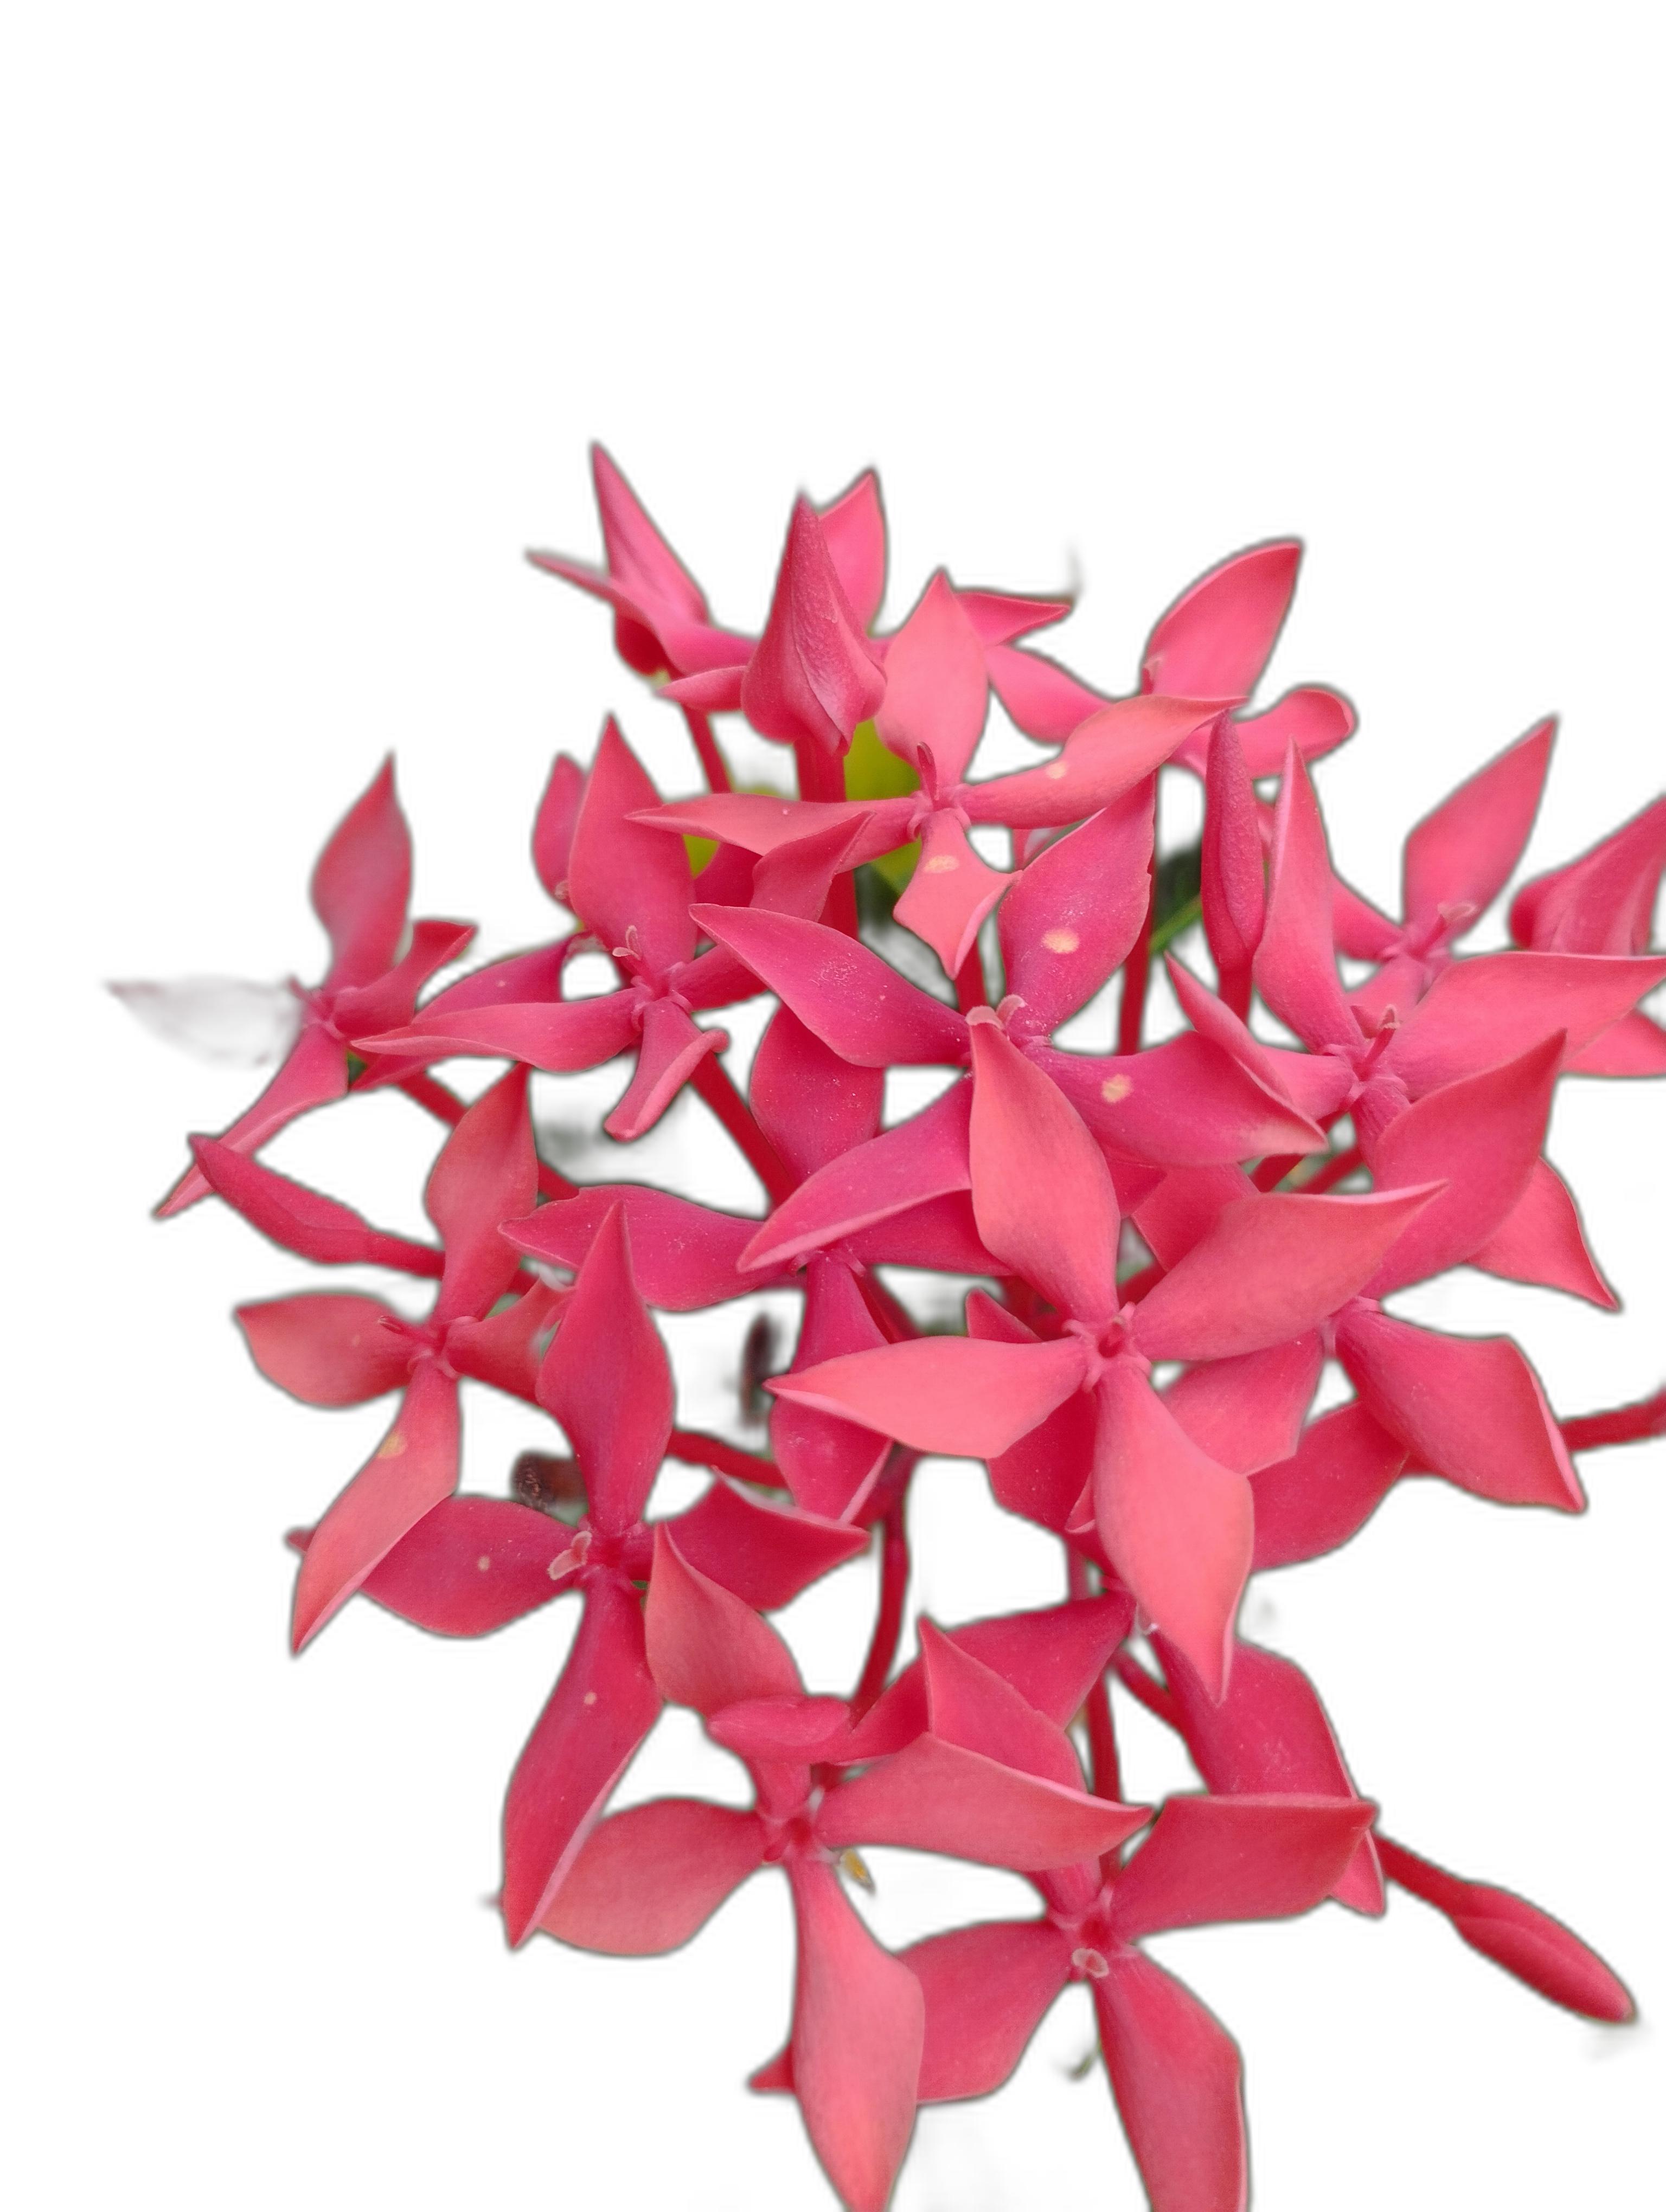
Label: Jungle geranium